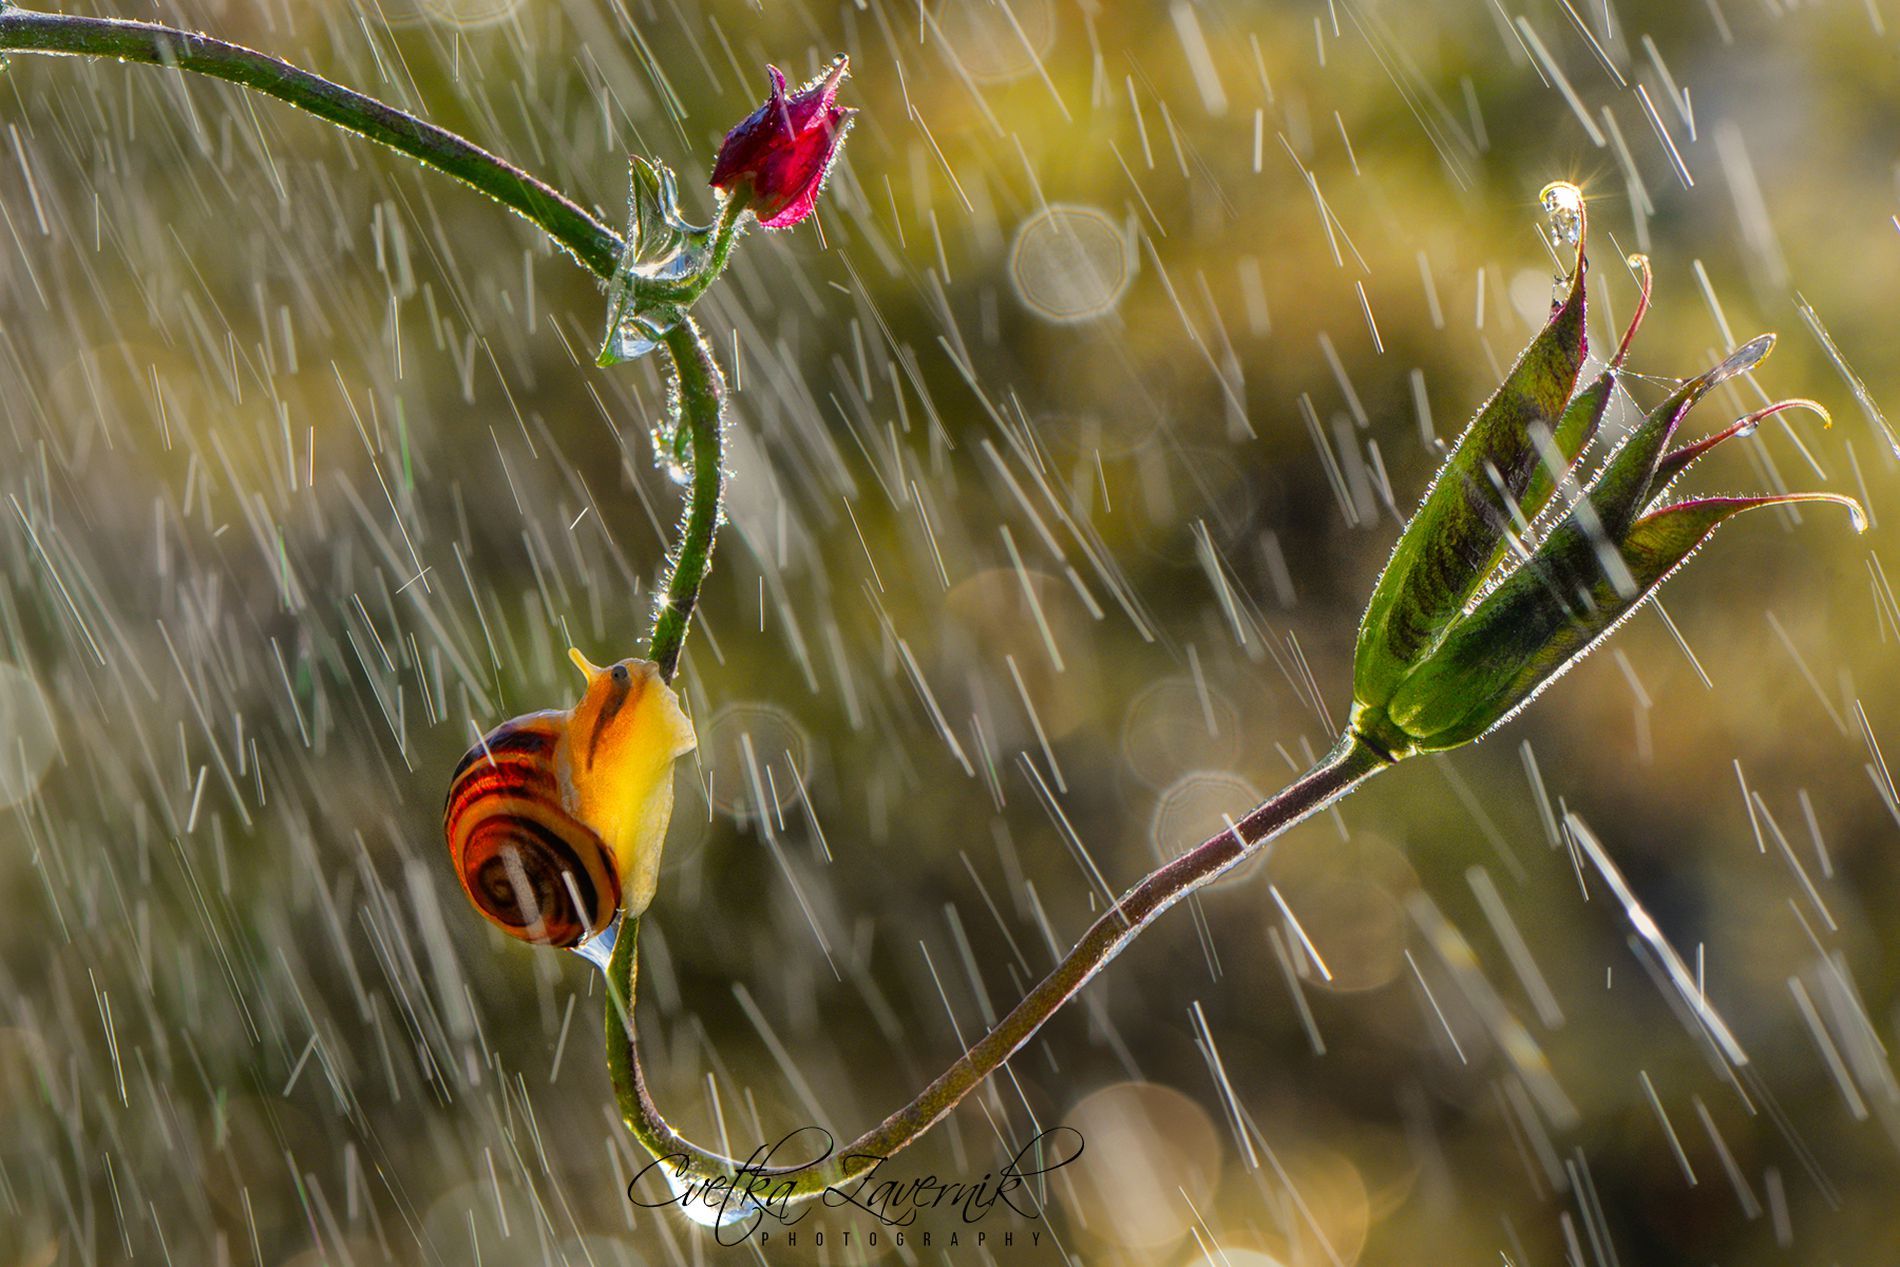
snail under raindrops
The image captures a close up of a delicate plant stem adorned with a small red flower and a green bud, and a snail shell. Raindrops fall, creating a blurred effect. The photographer's watermark appears at the bottom right.
The image presents a close up nature scene with a plant stem, flower, bud, and a snail shell.
 Raindrops fall, creating a blurred effect.
The shot is taken at an eye level angle.
 The color palette consists of warm yellows, greens, and browns.
 The photography style leans toward macro nature photography.
 A signature watermark is placed at the bottom.
Labels: Plant, Flower, Rose, Animal, Invertebrate, Spider, Bird, Bud, Sprout, Droplet, Geranium, Petal, droplets, Watermark, snail, Raindrops, stem
Camera: NIKON CORPORATION NIKON D610
Lens: 105.0 mm f/2.8, (155) 105mm
Aperture: F18
Exposure: 1/250 sec
ISO: 500
Focal length: 105.0 mm